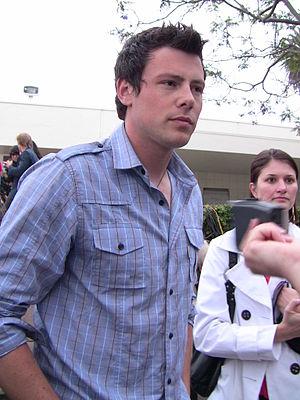
Finn Hudson est un personnage de la série télévisée américaine Glee, interprété par Cory Monteith et doublé en français par Charles Pestel. Son interprète est mort le 13 juillet 2013 à Vancouver.